Knitting needle

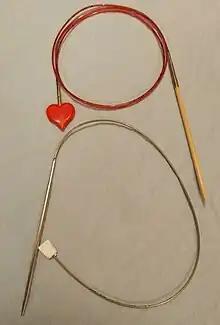
Flexi single-pointed needles. The upper one is constructed from an interchangeable circular knitting needle, a cable and a stopper. The lower one is ready-made.

Flexible single-pointed needles have a rigid needle part, a plastic cable and a stopper at the end of the cable.